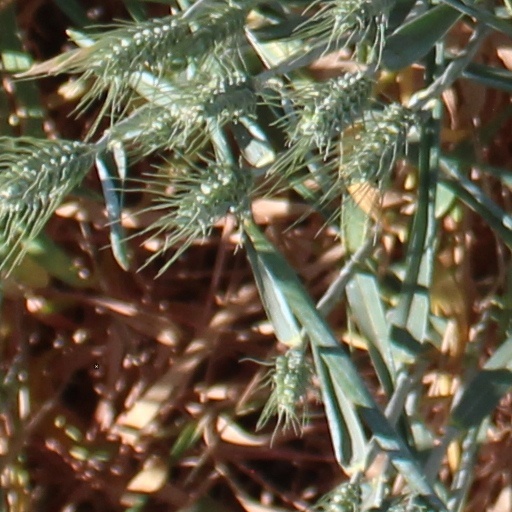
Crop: wheat